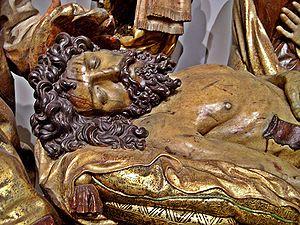
Le Saint Enterrement (détail), sculpture polychromée en bois, maintenant exposée à le Museo Nacional de Escultura, à Valladolid (l'Espagne) Juan de Juni
Jean de Joigny est un sculpteur franco-espagnol né à Joigny en 1506 et mort à Valladolid le 10 avril 1577. Il est connu également sous le nom hispanisé Juan de Juni.
Le musée national de la Sculpture se trouve dans la ville de Valladolid. Il abrite des œuvres réalisées entre le bas Moyen Âge et le XIXᵉ siècle ainsi qu'un grand nombre de toiles de maîtres. Il est particulièrement renommé pour sa collection de sculpture polychrome de la Renaissance et du baroque espagnol, considérée comme l'une des plus originales d’Europe.